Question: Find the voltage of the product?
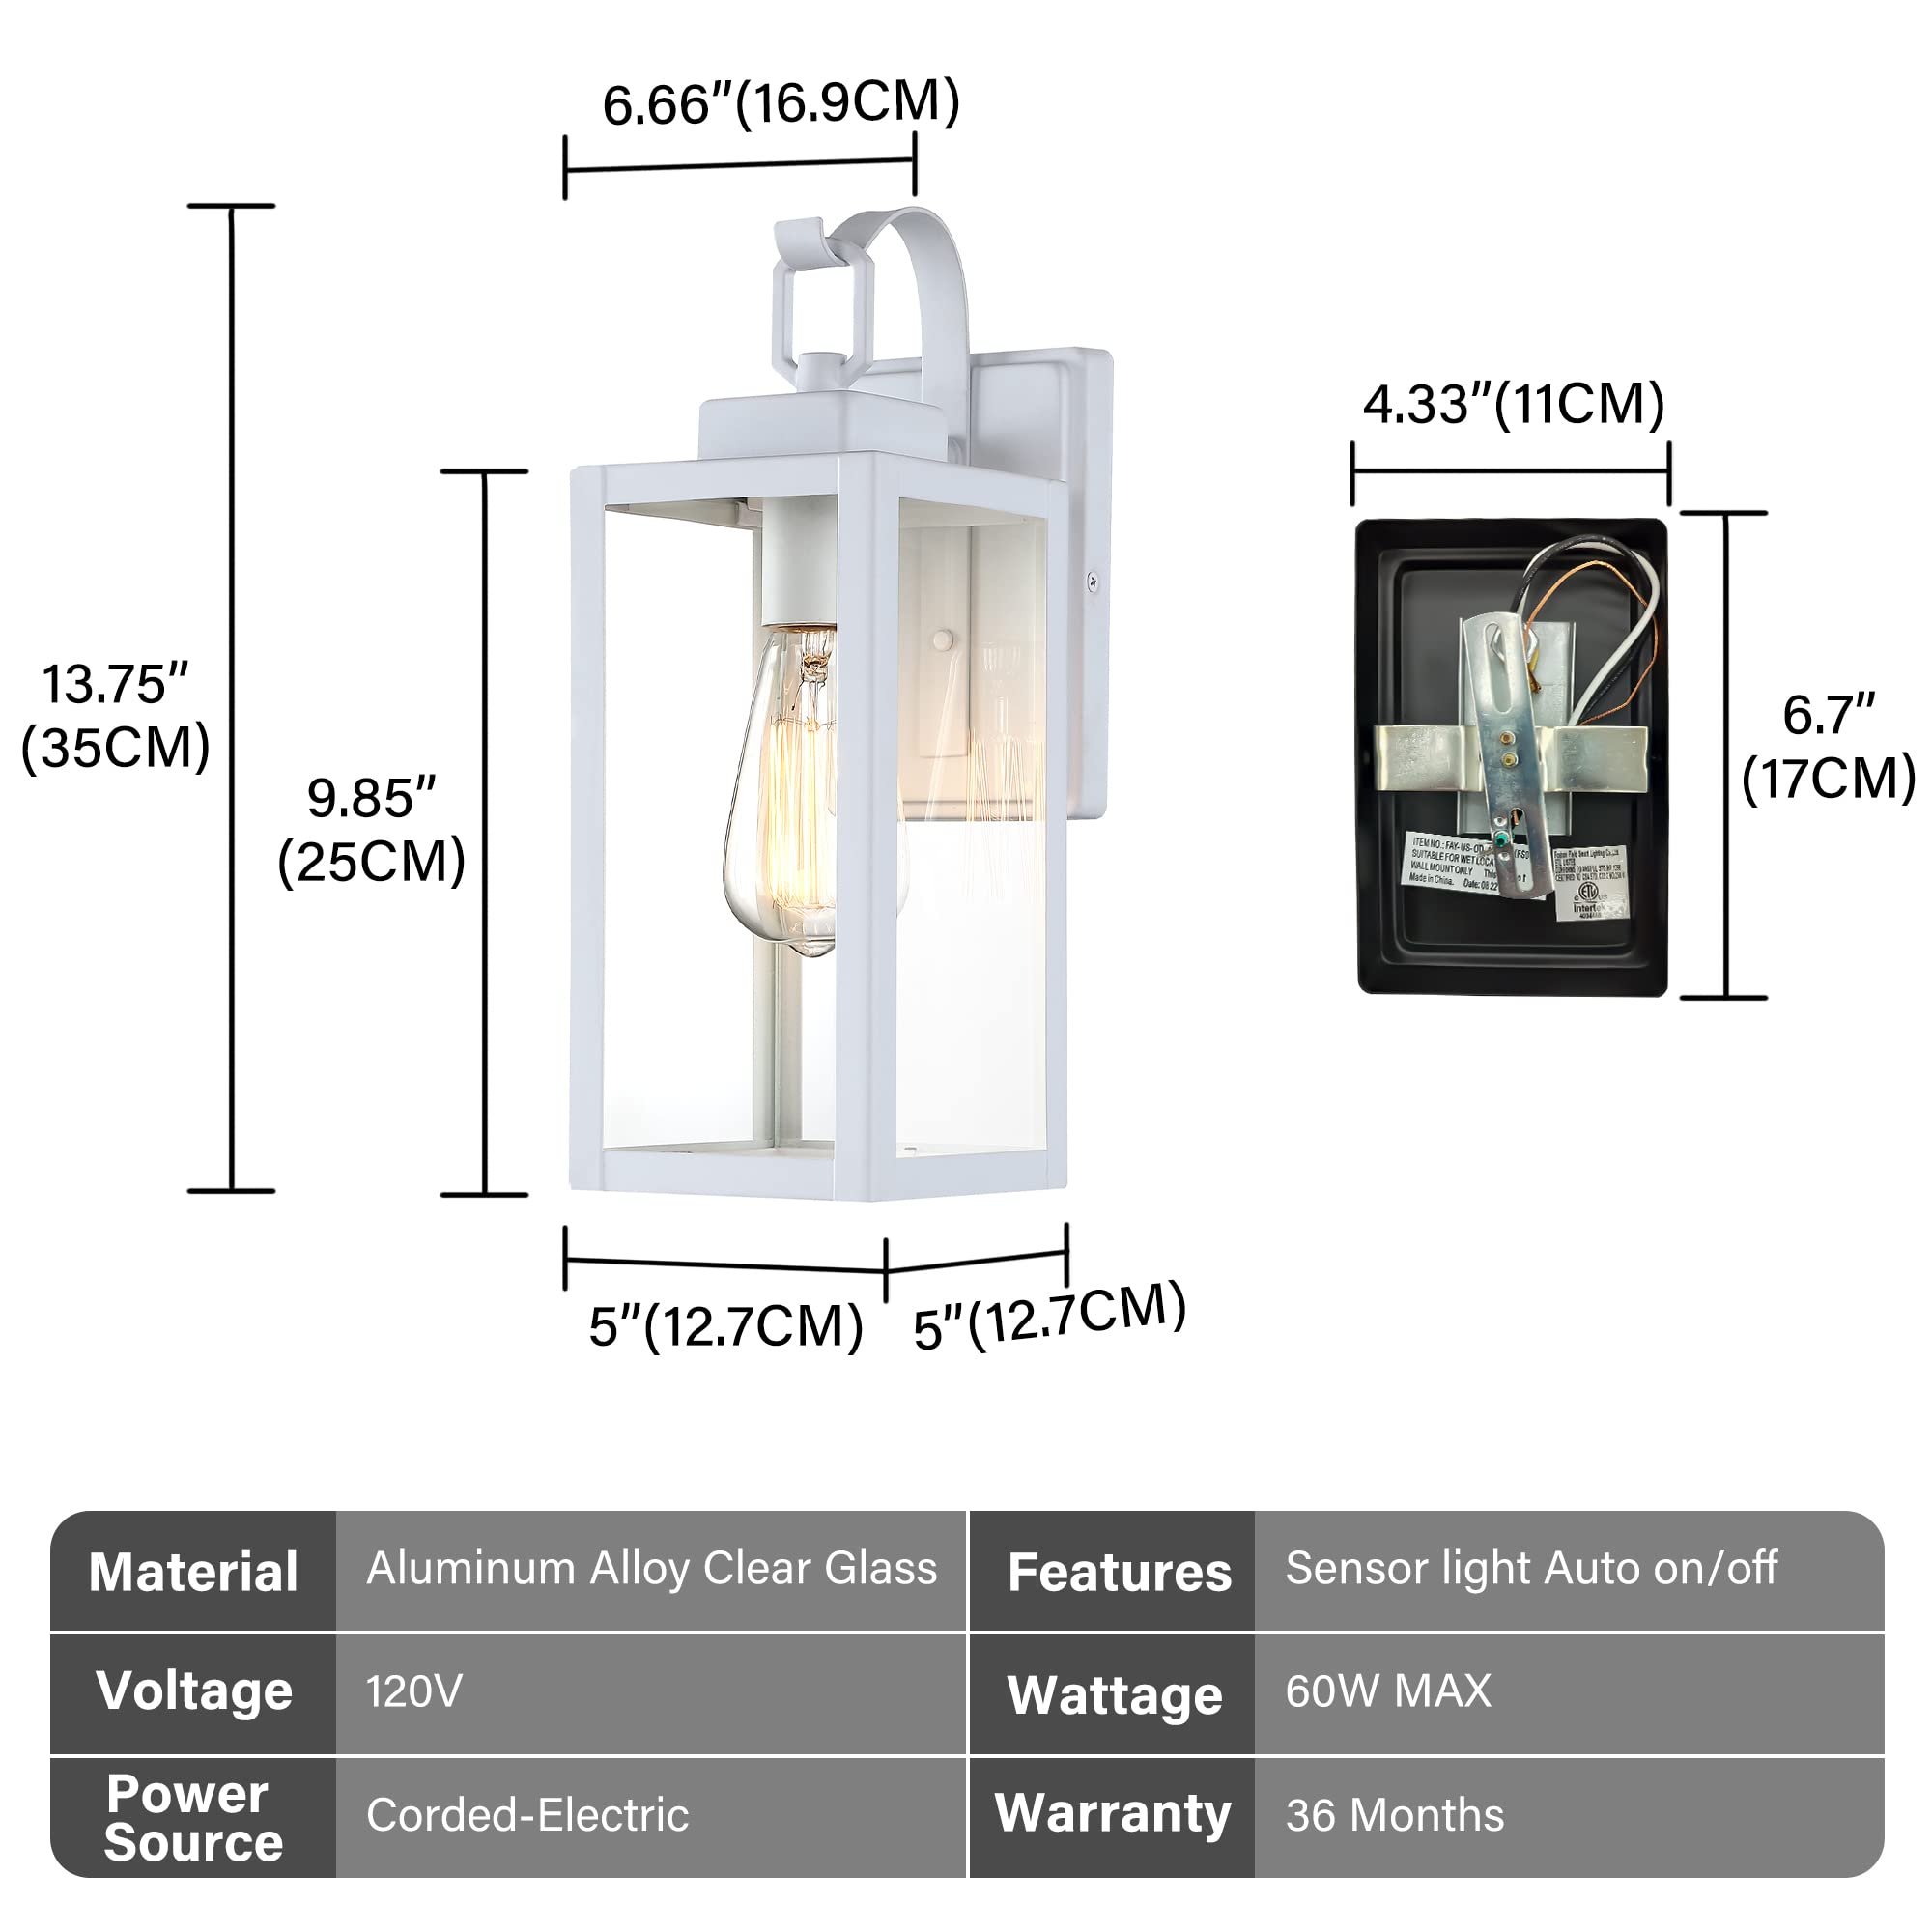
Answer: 120.0 volt